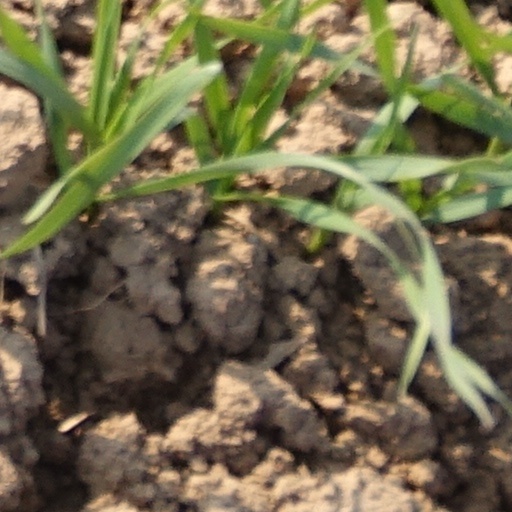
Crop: wheat